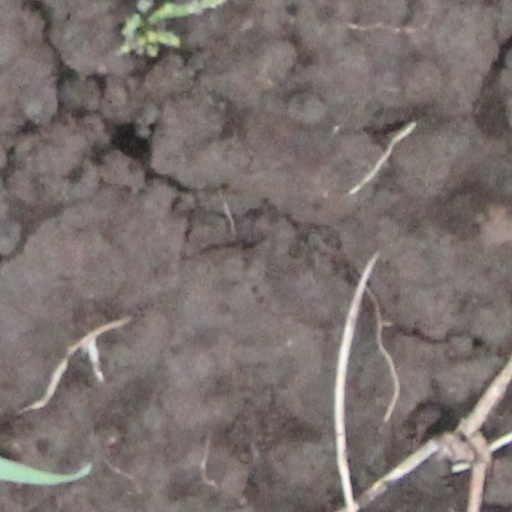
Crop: wheat